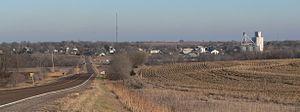
Le village américain de Stella est situé dans le comté de Richardson, dans l’État du Nebraska. Sa population s’élevait à 152 habitants lors du recensement de 2010, estimée à 144 habitants en 2017.